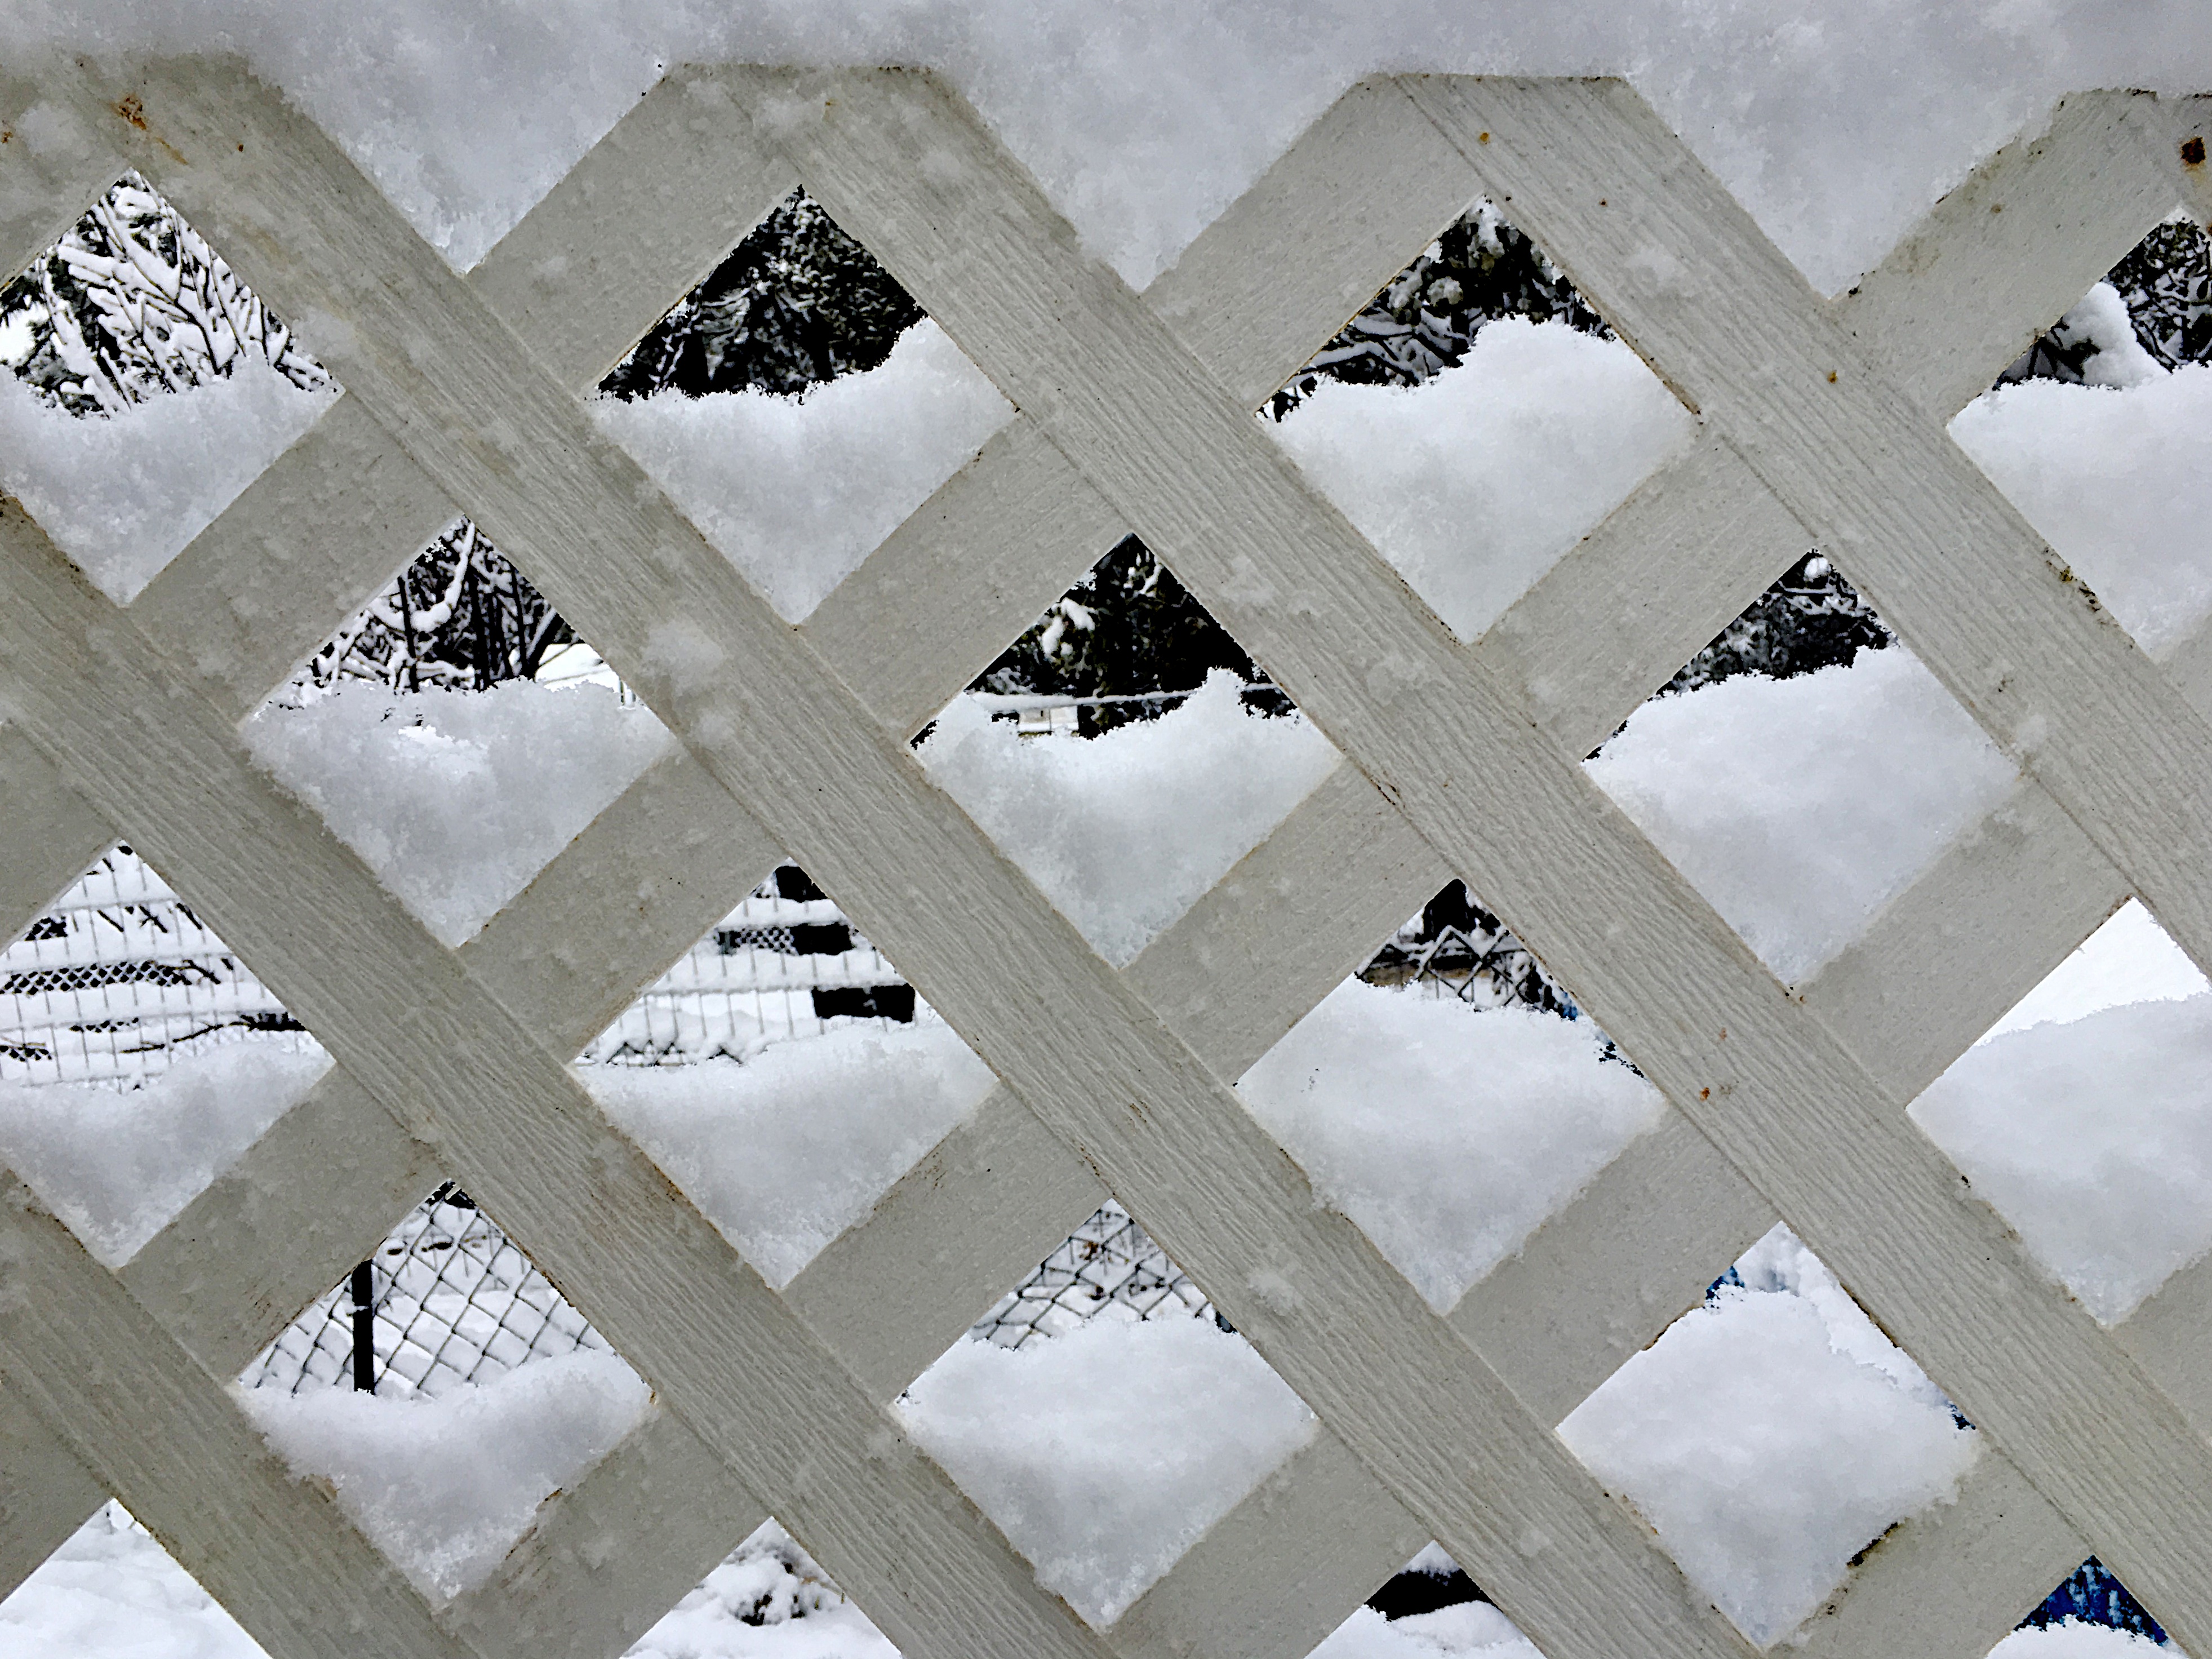
snow, white, pattern, material, quilt, textile, art, design, flooring, quilting